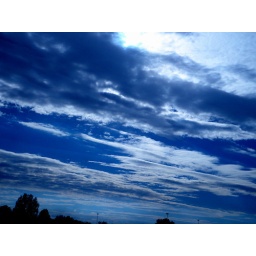
sky by train